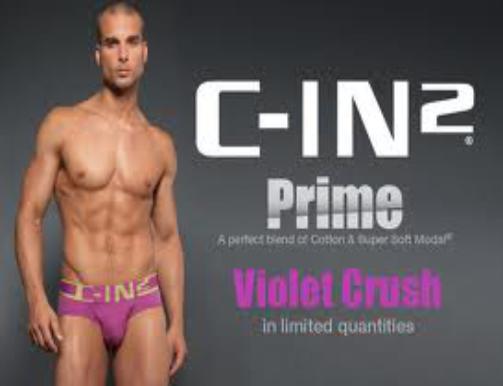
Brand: C-IN2
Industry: Clothes